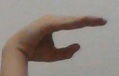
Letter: jeem